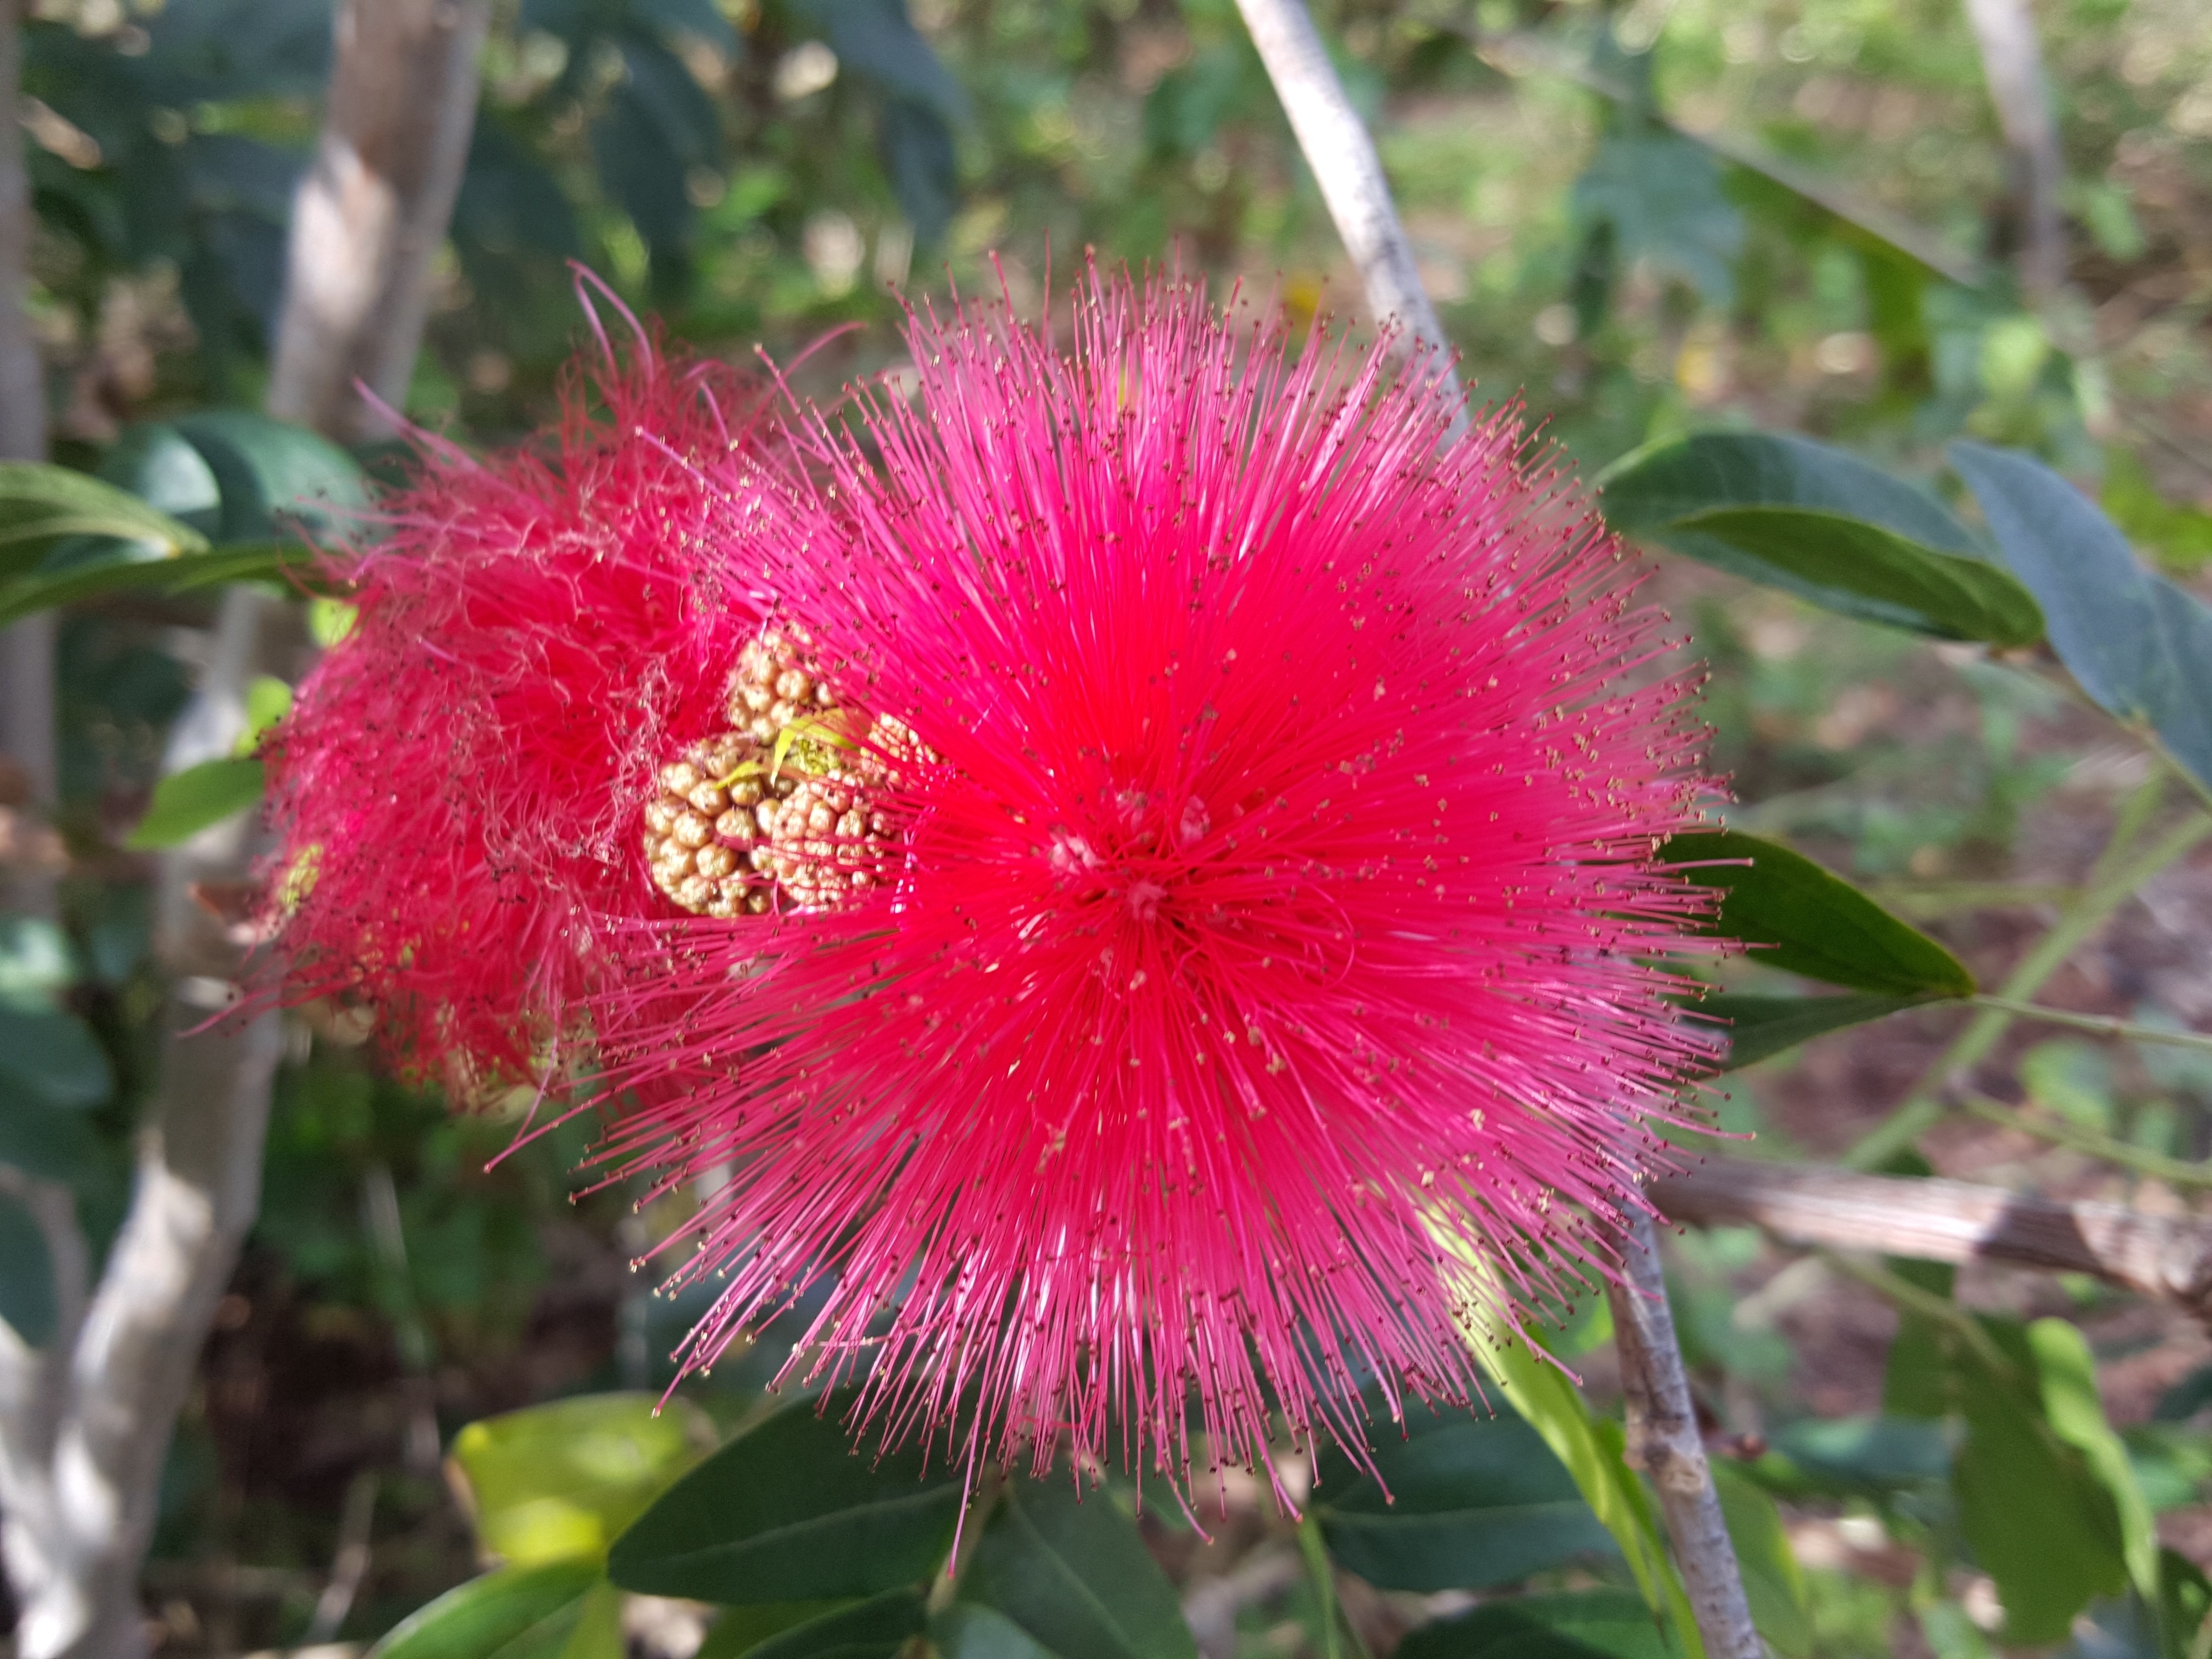
nature, plant, flower, produce, botany, flora, wildflower, australian, puffs, shrub, queensland, macro photography, flowering plant, fluffy flower, land plant